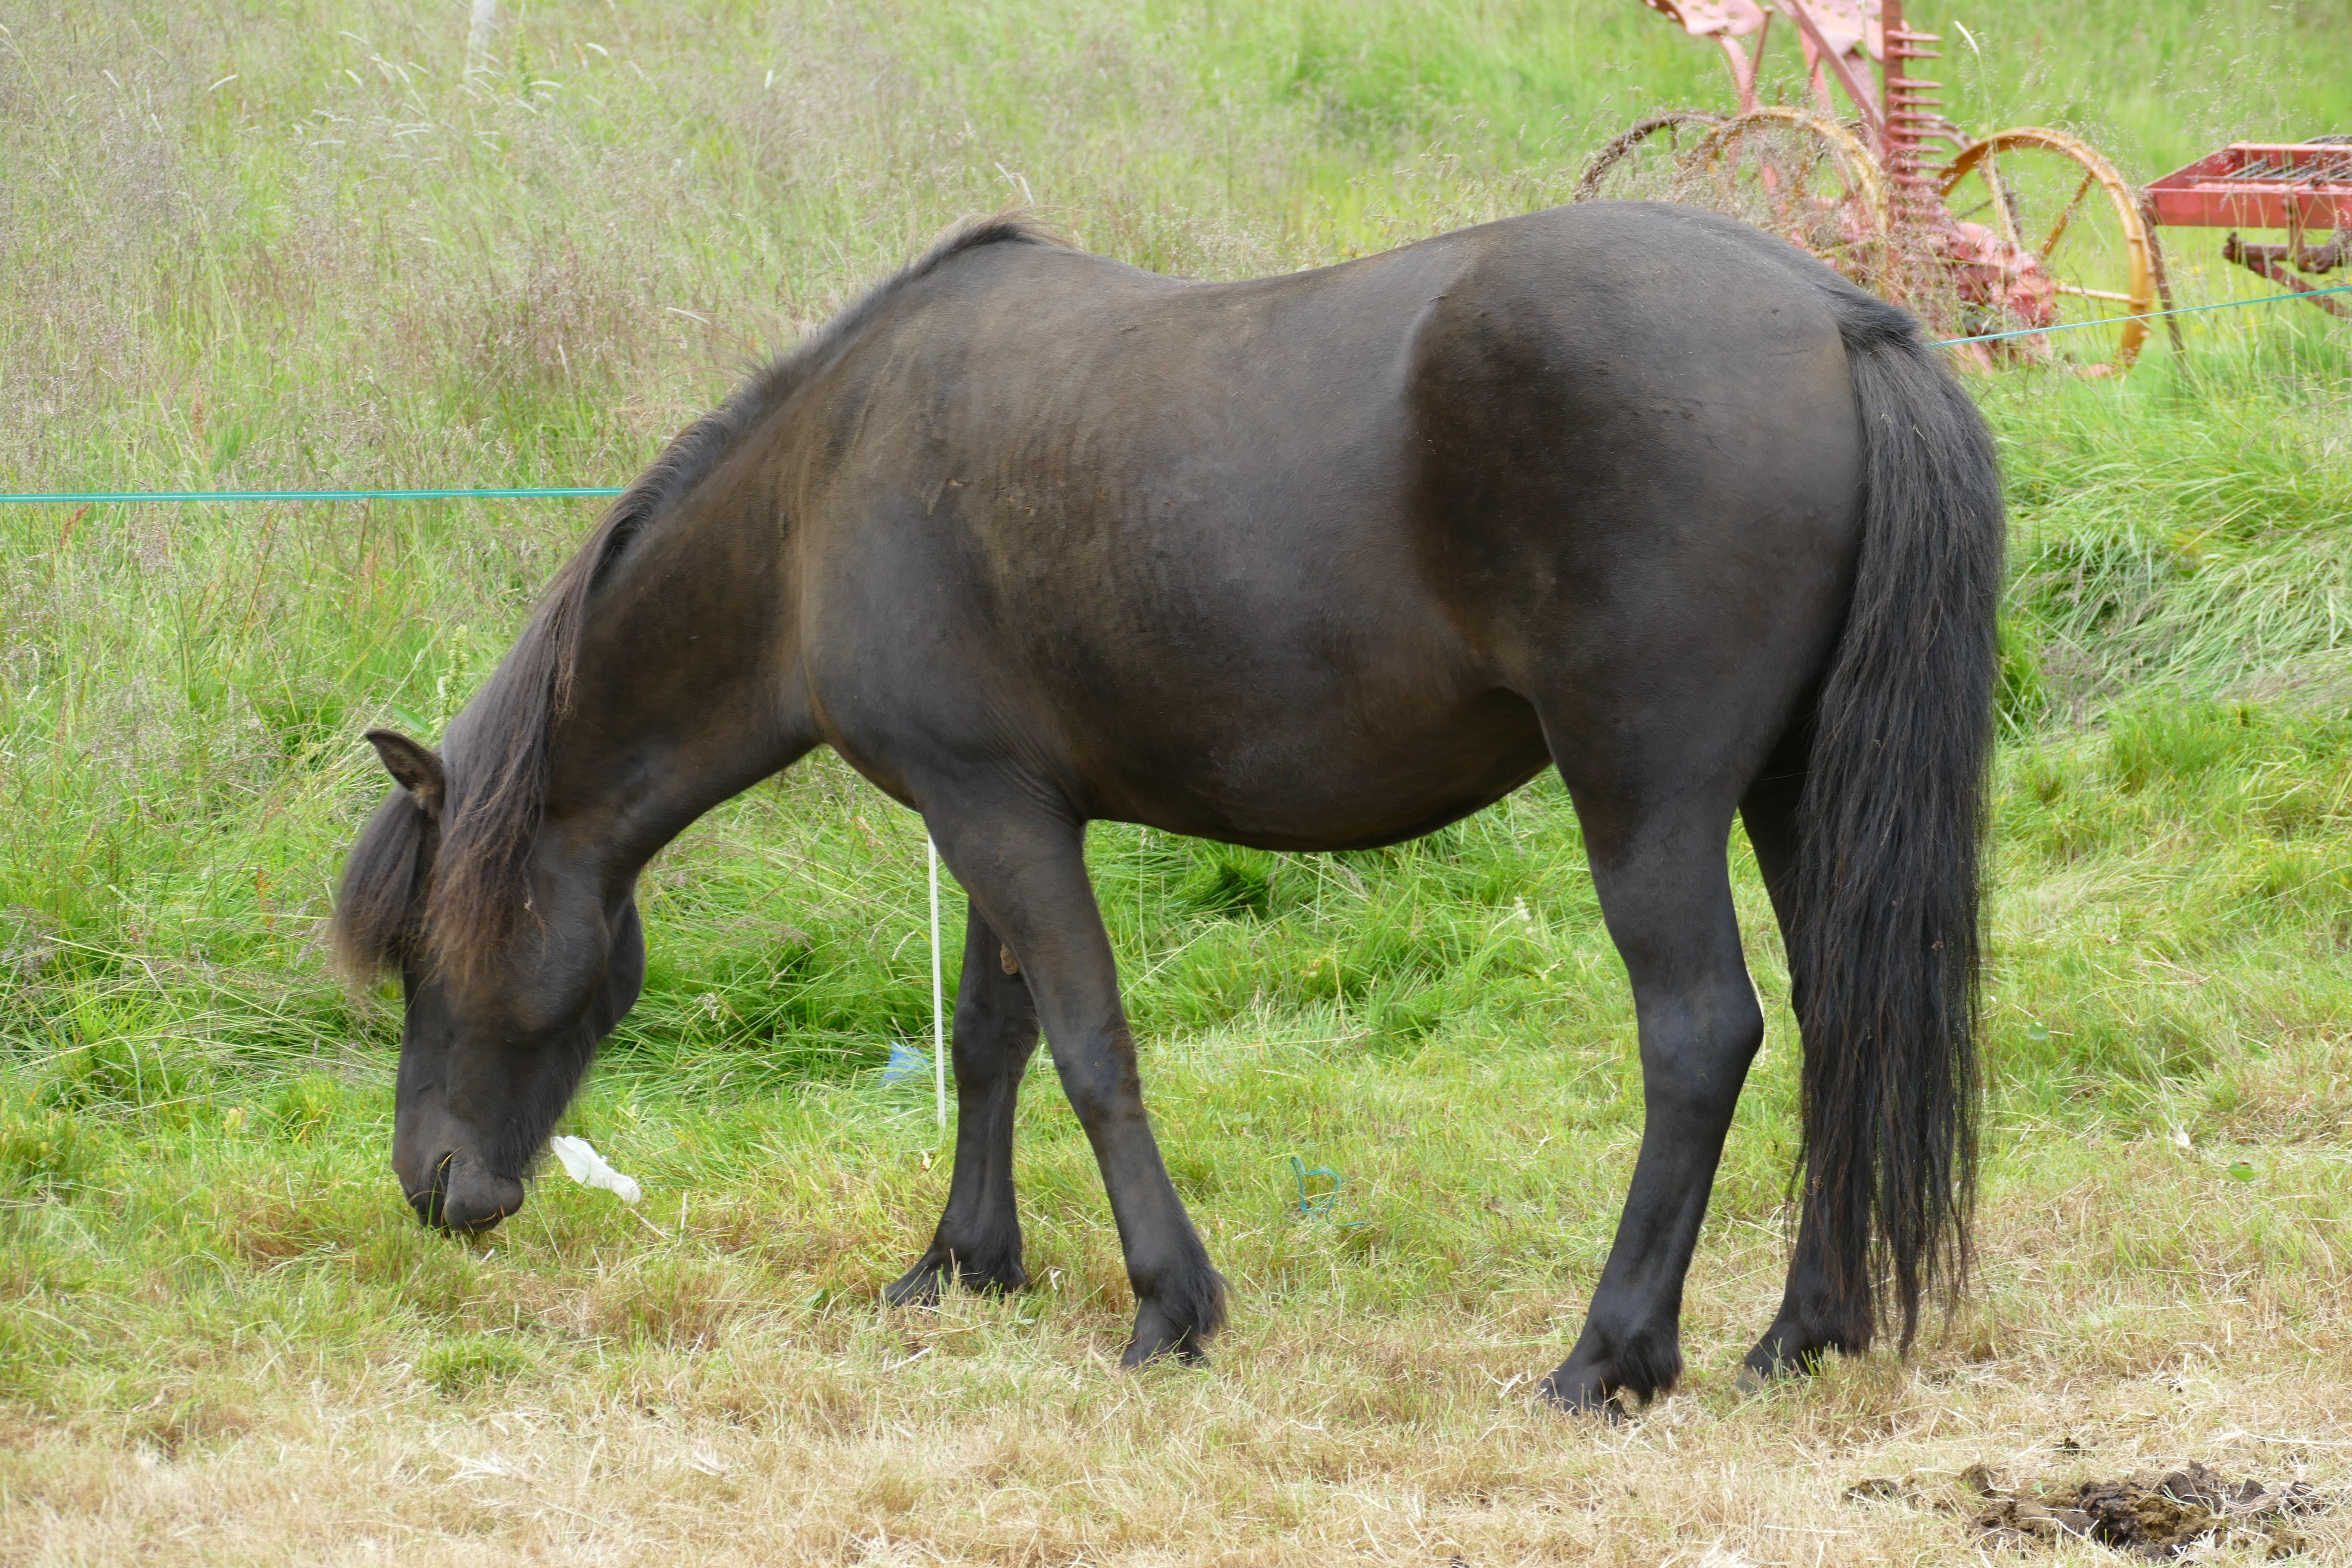
meadow, animal, pasture, grazing, horse, mammal, stallion, mane, ride, iceland, eat, fauna, equestrian, pony, vertebrate, mare, foal, horse head, colt, iceland horse, pack animal, iceland pony, horse like mammal, mustang horse